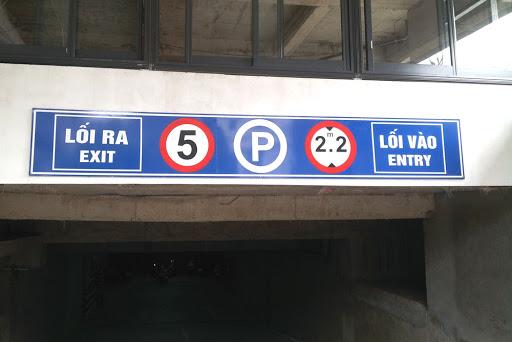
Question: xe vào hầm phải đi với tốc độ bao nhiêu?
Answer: dưới 5 km / h